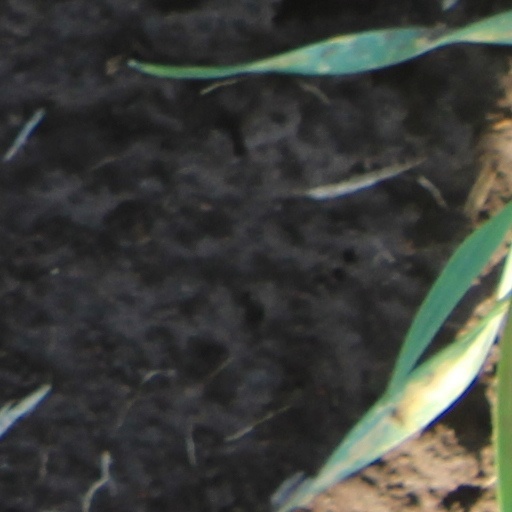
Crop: wheat